Pieter Casteels II

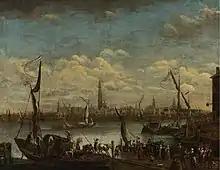
"View of the Antwerp port"

Pieter Casteels II is known for his landscape paintings. Most of these paintings are imaginary views of harbours in an Italianate style. They are typically populated with many figures and often feature fantastic high-rise buildings. He also painted a number of realistic landscapes including views of Paris and Antwerp. Some history paintings are also attributed to him.